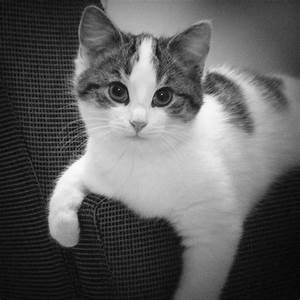
Label: cat